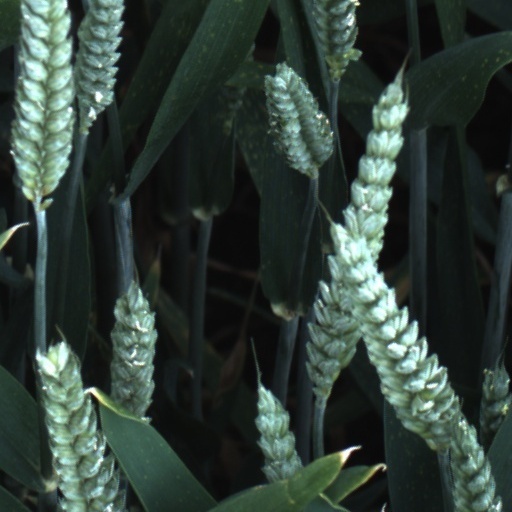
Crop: wheat